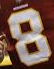
Number: 8